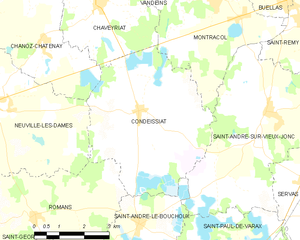
Carte des communes françaises: Condeissiat